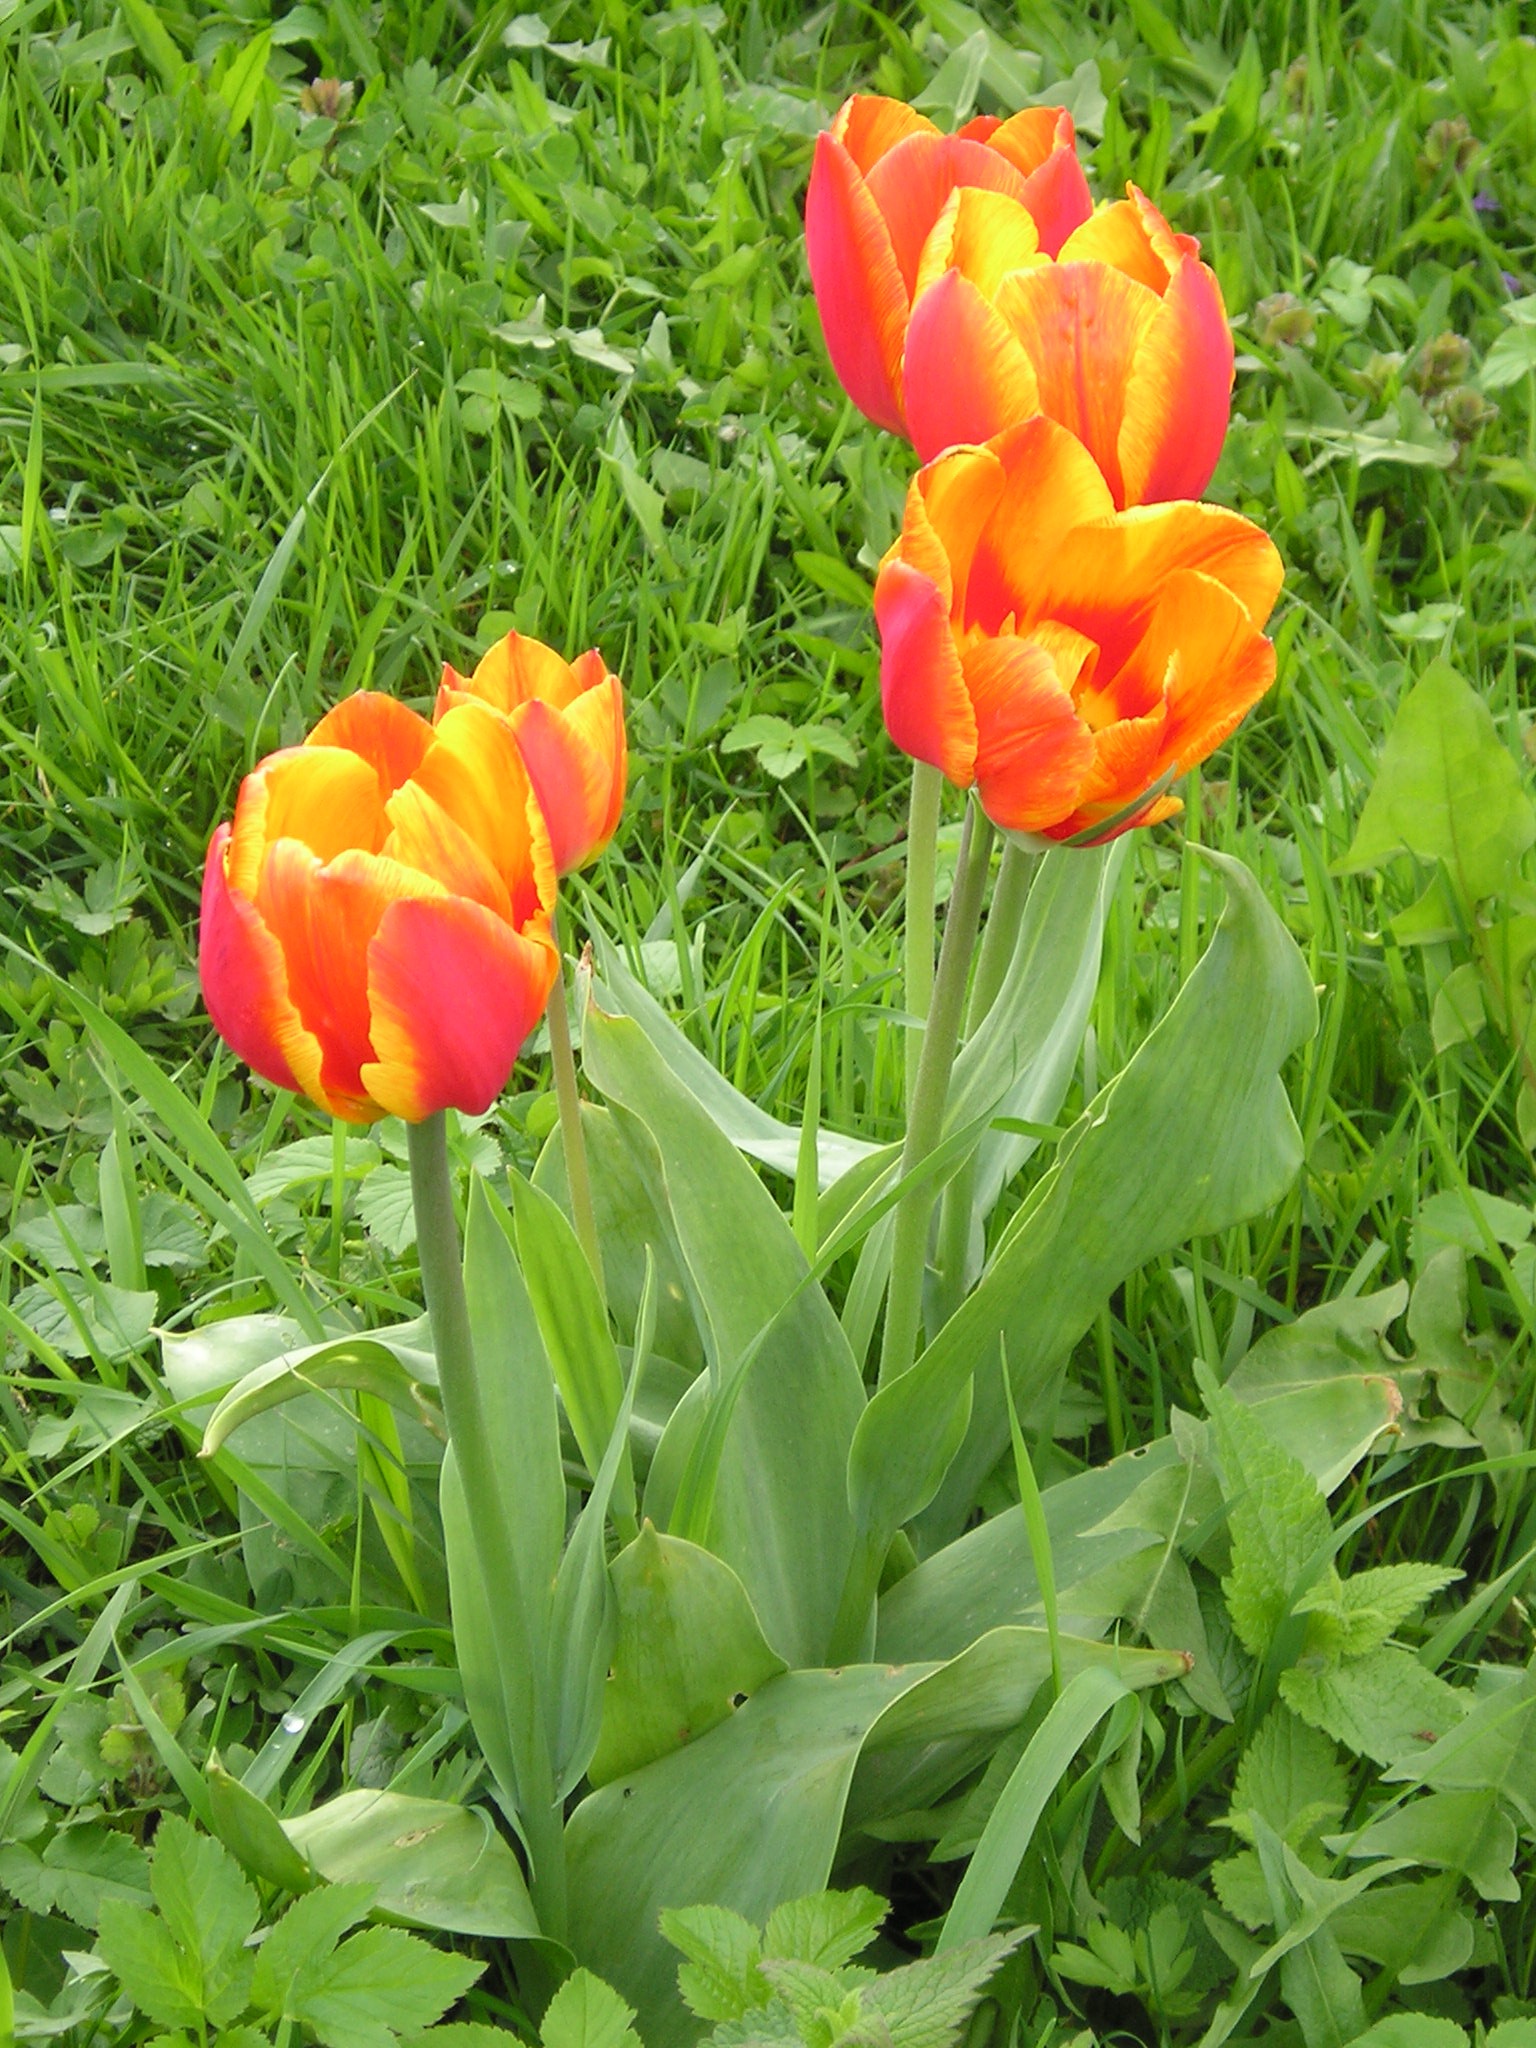
grass, blossom, plant, meadow, flower, bloom, tulip, spring, early bloomer, flower meadow, how, flowering plant, lily family, land plant